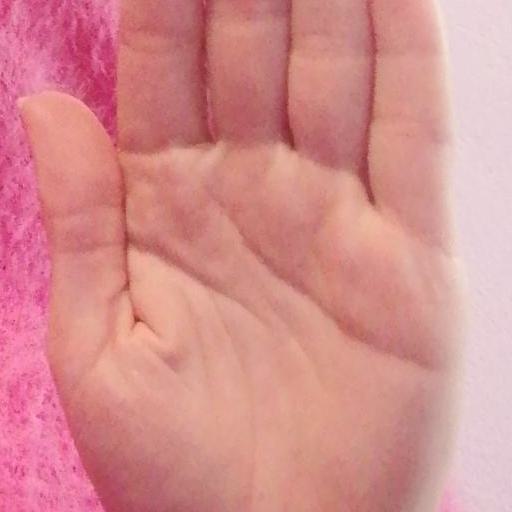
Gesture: stop